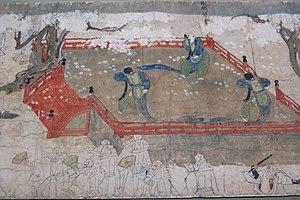
L'époque de Kamakura est l'une des 14 subdivisions traditionnelles de l'histoire du Japon. Cette période, qui commence en 1185 et s'achève en 1333, est placée sous l'autorité politique du shogunat de Kamakura. Elles constitue la première partie du « Moyen Âge » de l'histoire japonaise, qui va jusqu'à la fin du XVIᵉ siècle.
Les sept Rouleaux illustrés des tengu forment un emaki généralement daté de 1296 vers la fin de l’époque de Kamakura. L’auteur y critique l’arrogance et les dérives des moines des principales écoles ou temples bouddhiques, qui, dans le folklore, pouvaient se transformer en tengu, des créatures surnaturelles ayant à la fois des traits humains et d’oiseaux. Des sept rouleaux originaux, il en subsiste cinq de nos jours, les deux autres n’étant connus que par des copies de l’époque d’Edo au XIXᵉ siècle. L’œuvre est classée bien culturel important.